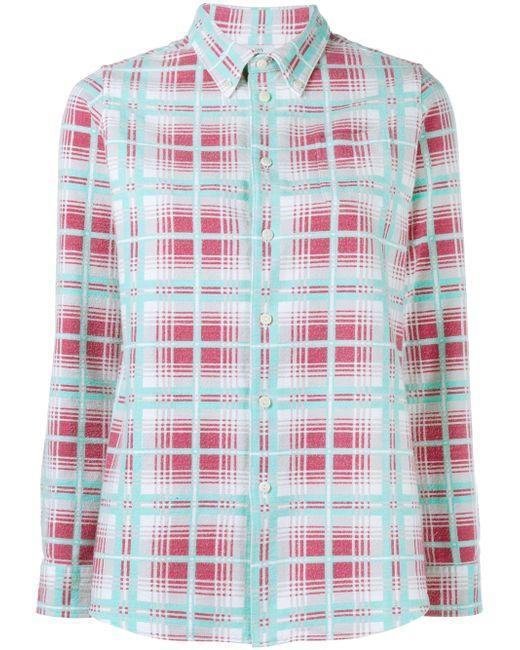
Bedrucktes Freizeithemd mit vollem Ärmel für Männer